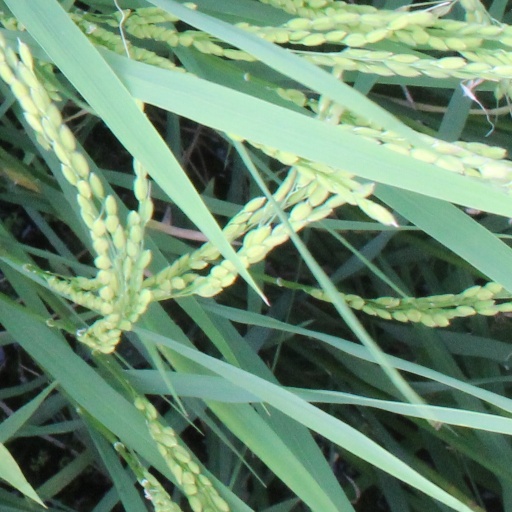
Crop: rice